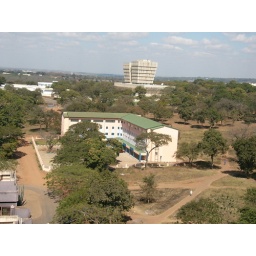
view from window across the hall looking at the national bank building in the background